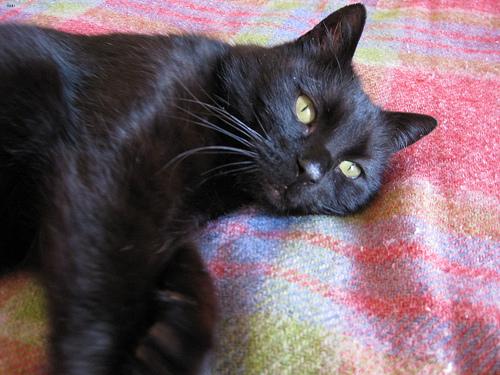
Breed: Bombay